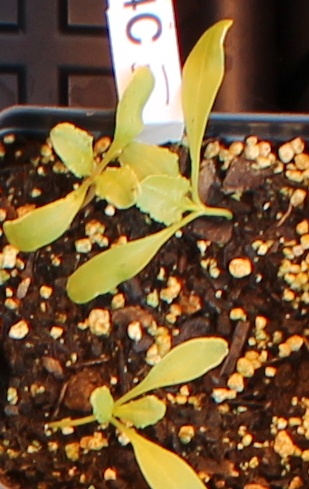
Label: Sugar beet